Nofit State Circus

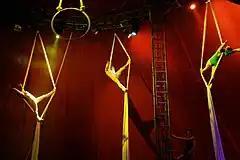
The "Immortal" tour, 2006

NoFit State Circus is a contemporary circus company based in Cardiff, Wales.